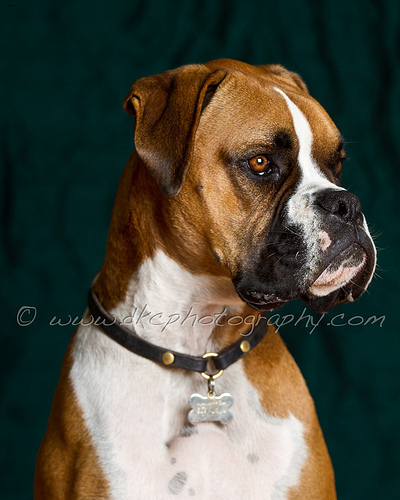
Animal: dog
Breed: boxer